Musume Dōjōji

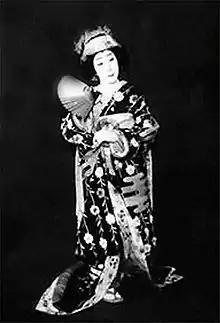
Nakamura Utaemon VI in costume worn for Hanako's entrance in "Musume Dōjōji", 1951

The opening scene shows a large bell suspended above the stage, and the play starts with a group of monks coming onto the stage.